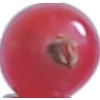
Label: Redcurrant 1